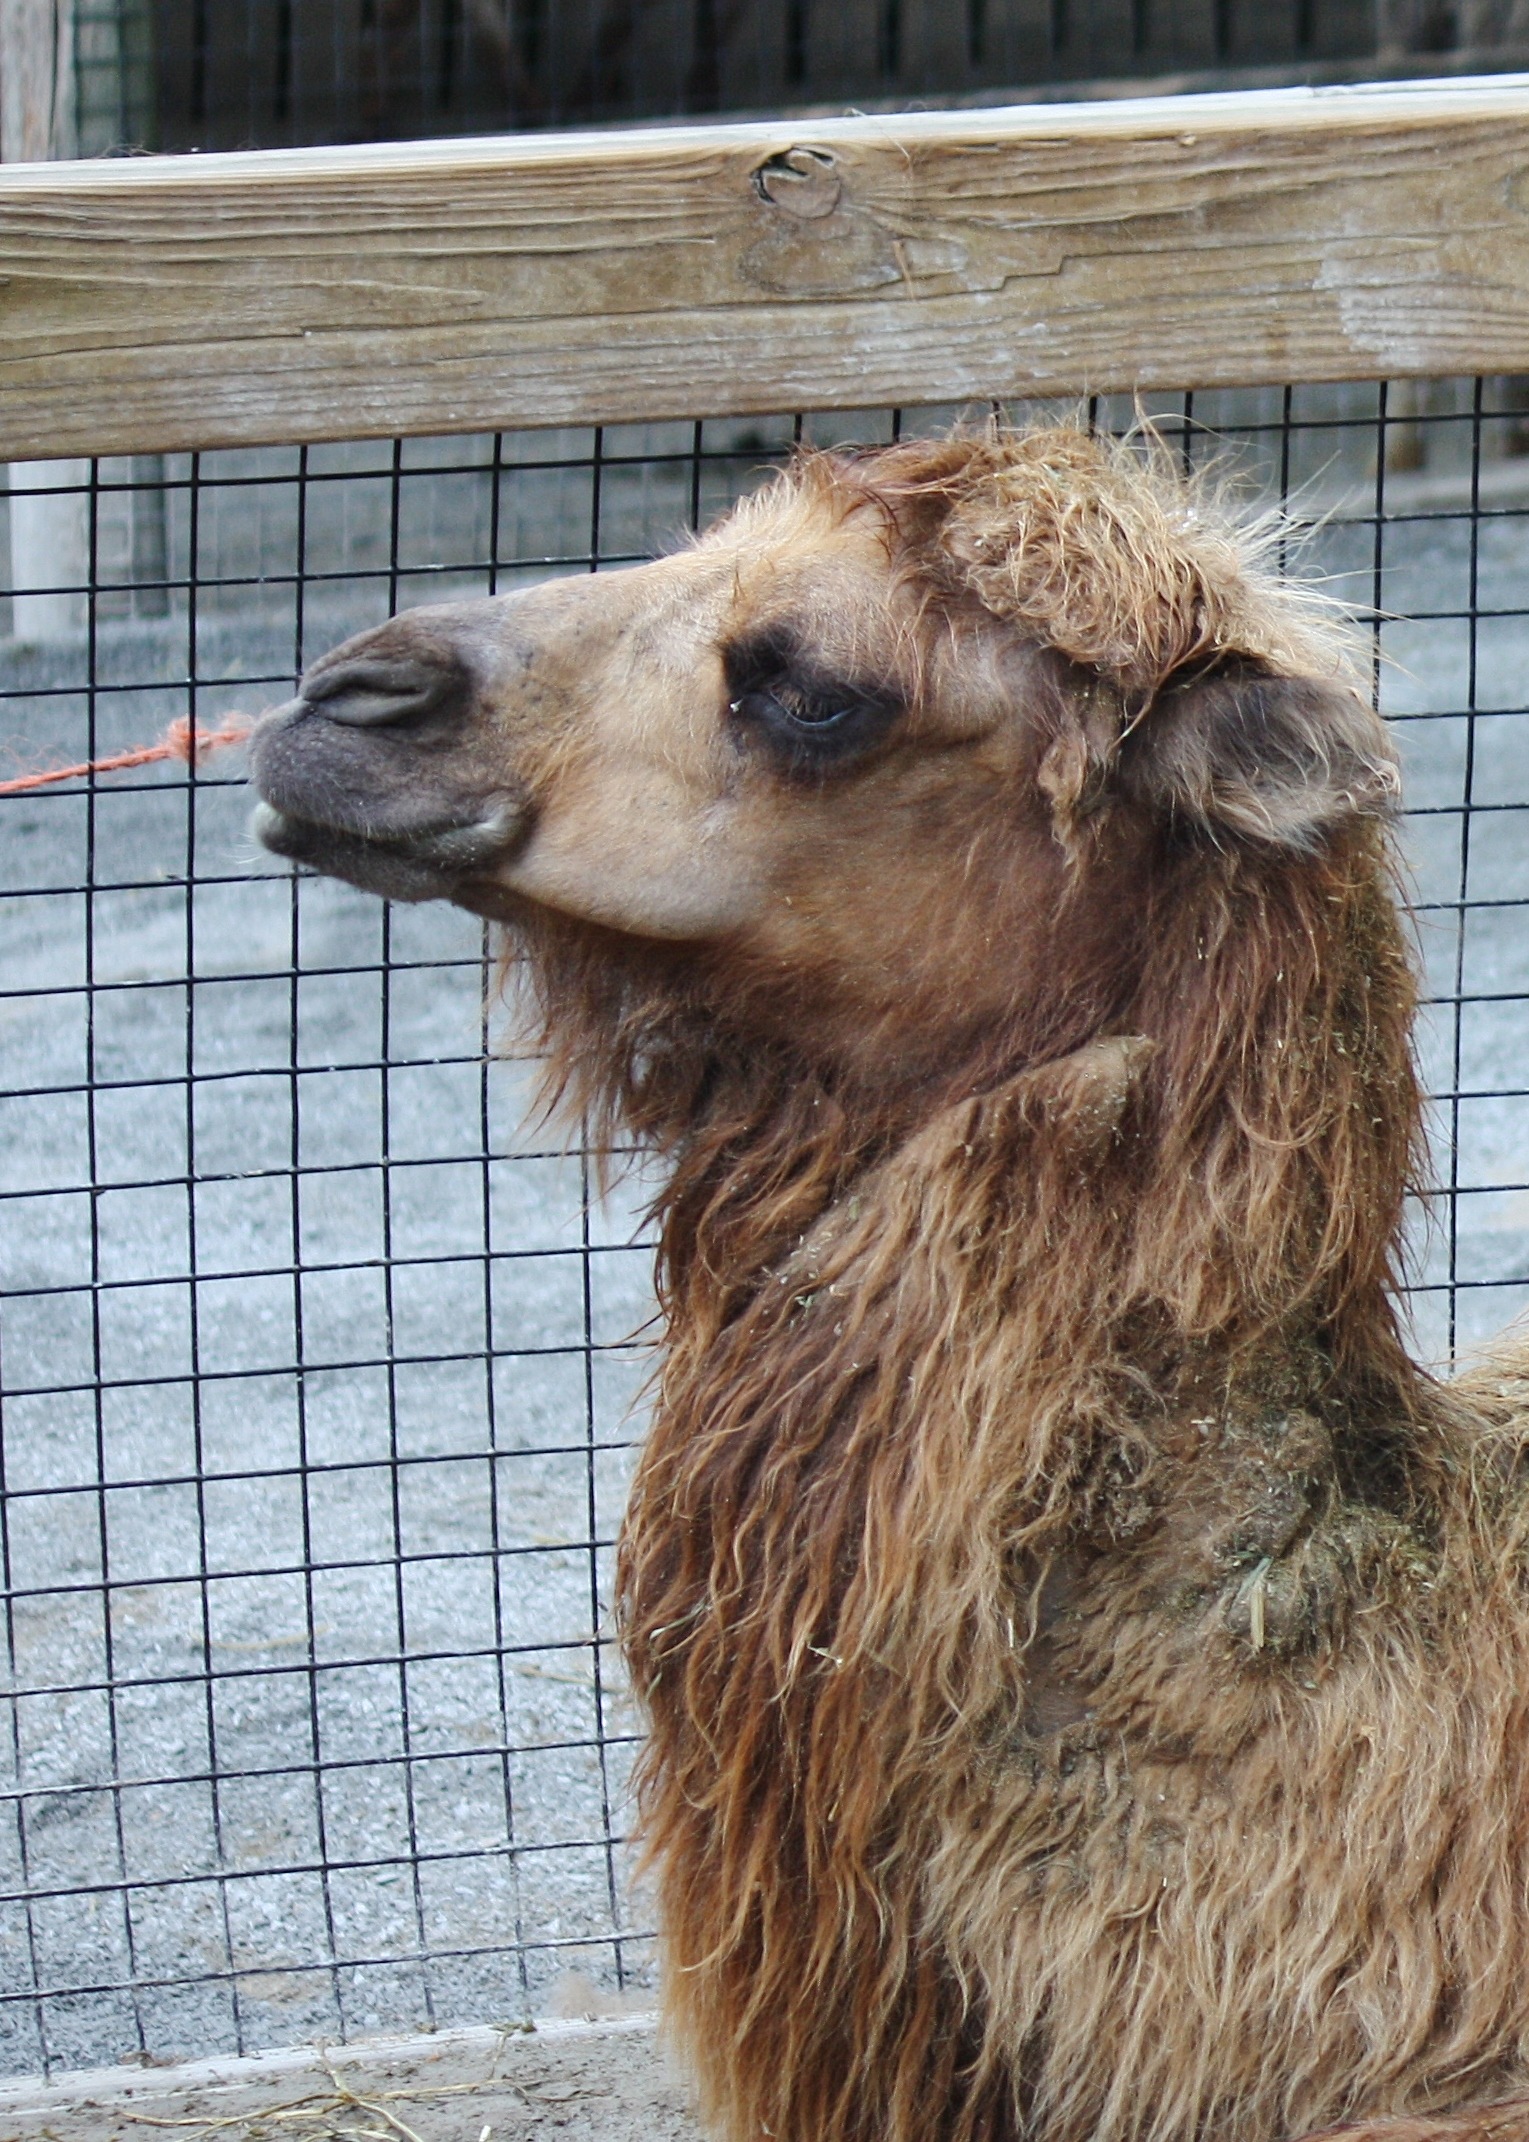
nature, wilderness, animal, wildlife, wild, environment, zoo, camel, mammal, fauna, llama, alpaca, outdoors, zoology, vertebrate, species, camel like mammal, arabian camel